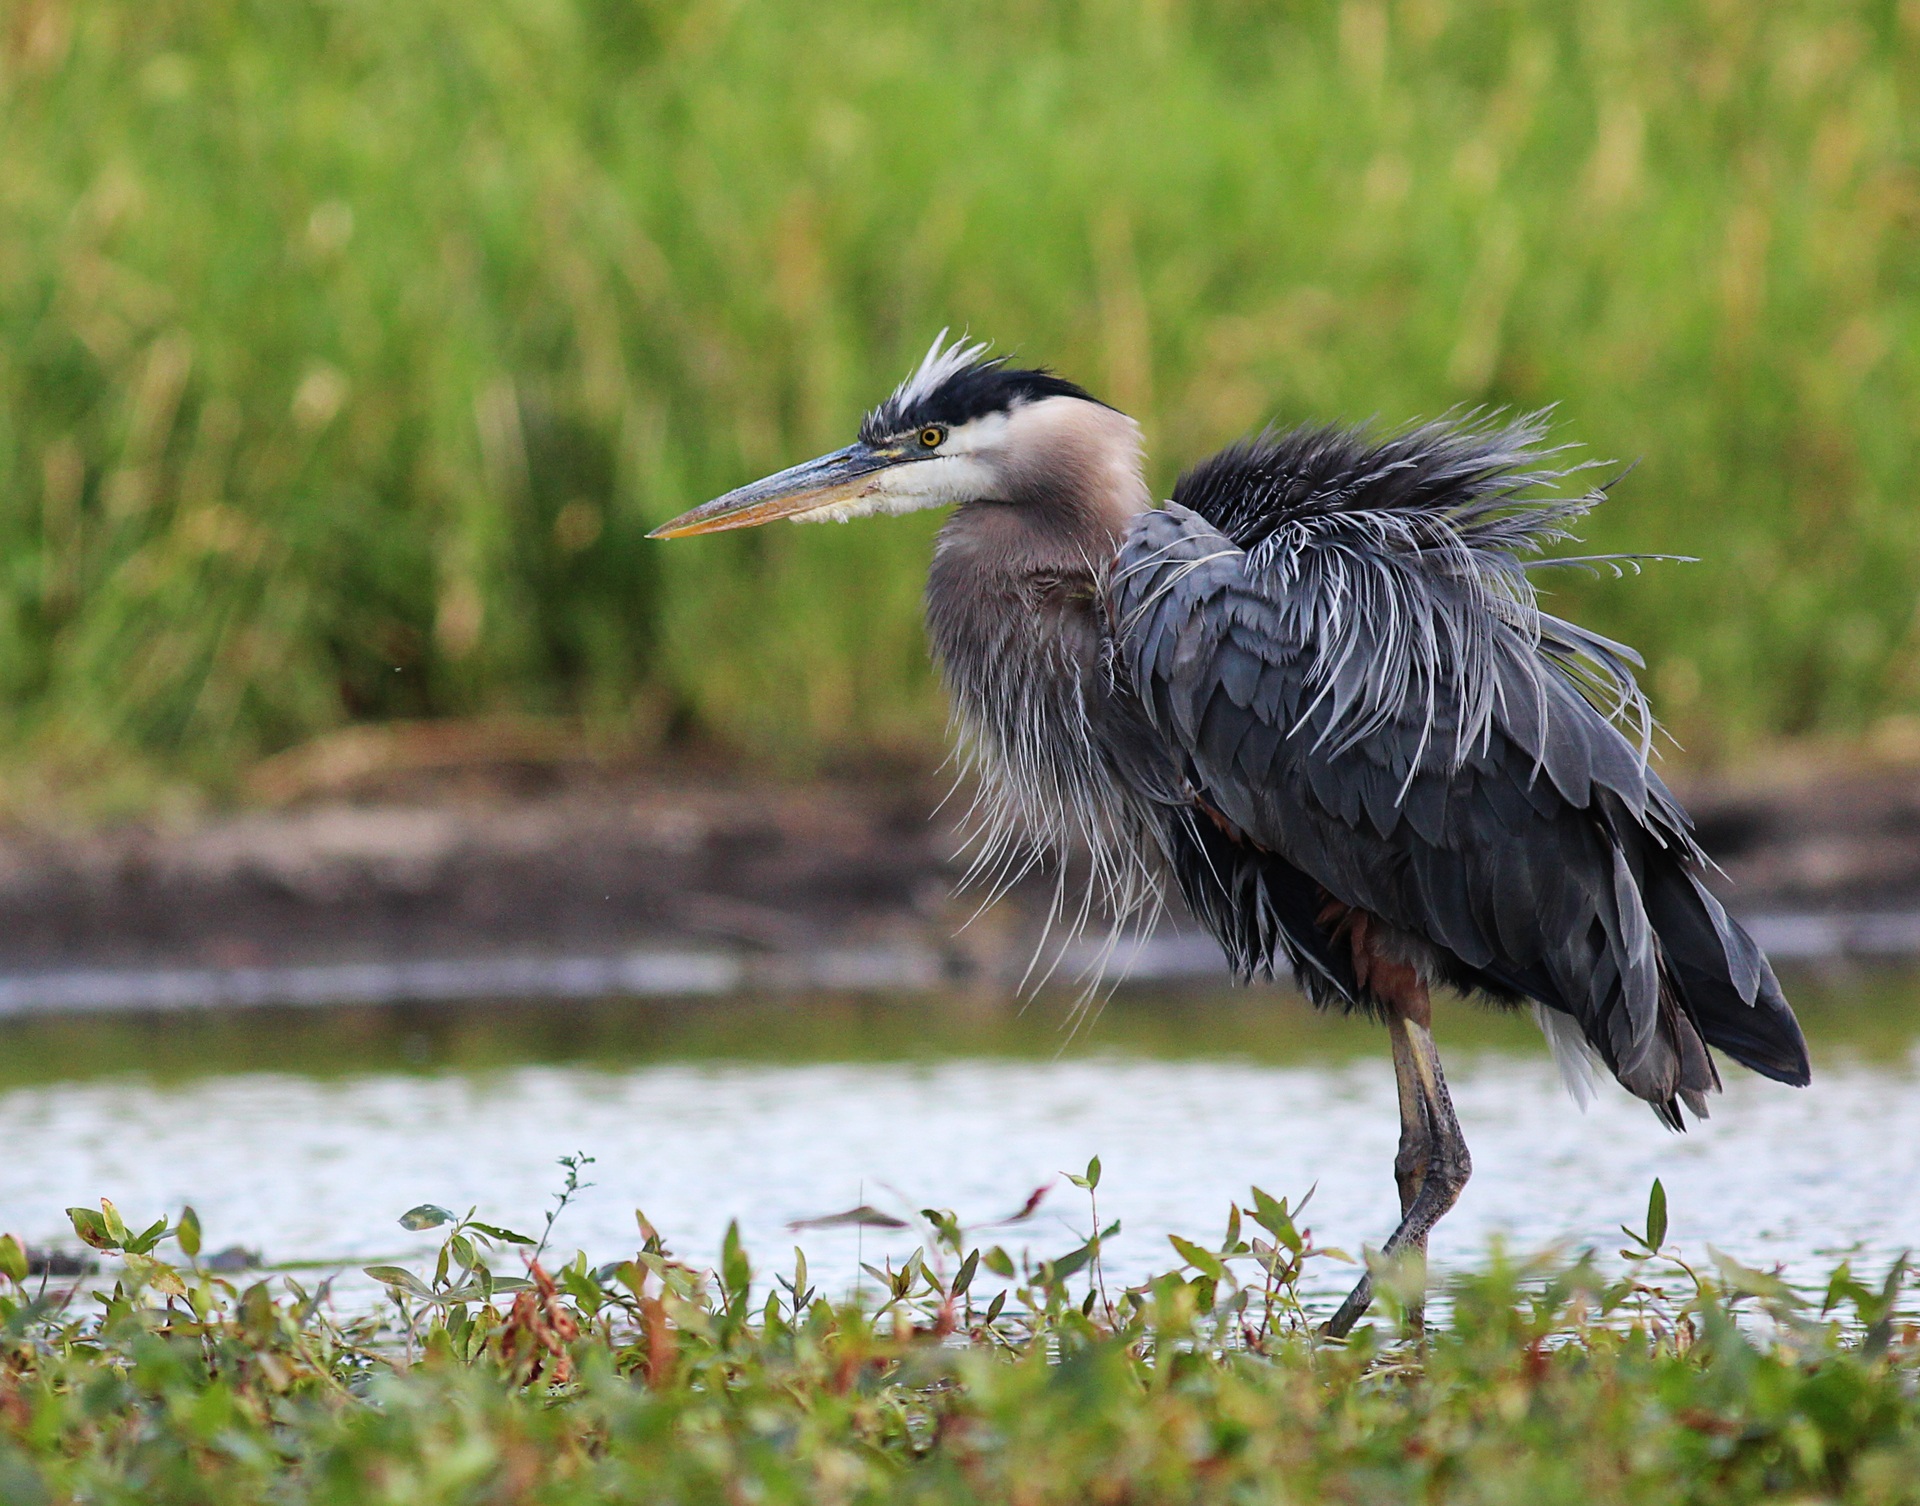
landscape, water, nature, outdoor, bird, lake, animal, river, summer, pond, wildlife, beak, natural, feather, fauna, stork, vertebrate, waterfowl, heron, white stork, blue heron, ciconiiformes